Mining

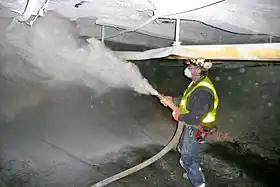
A coal miner in West Virginia spraying rockdust to reduce the combustible fraction of coal dust in the air

New regulations and a process of legislative reforms aim to improve the harmonization and stability of the mining sector in mineral-rich countries. New legislation for mining industry in African countries still appears to be an issue, but has the potential to be solved, when a consensus is reached on the best approach. By the beginning of the 21st century, the booming and increasingly complex mining sector in mineral-rich countries was providing only slight benefits to local communities, especially in given the sustainability issues. Increasing debate and influence by NGOs and local communities called for new approaches which would also include disadvantaged communities, and work towards sustainable development even after mine closure (including transparency and revenue management). By the early 2000s, community development issues and resettlements became mainstream concerns in World Bank mining projects. Mining-industry expansion after mineral prices increased in 2003 and also potential fiscal revenues in those countries created an omission in the other economic sectors in terms of finances and development. Furthermore, this highlighted regional and local demand for mining revenues and an inability of sub-national governments to effectively use the revenues. The Fraser Institute (a Canadian think tank) has highlighted the environmental protection laws in developing countries, as well as voluntary efforts by mining companies to improve their environmental impact.